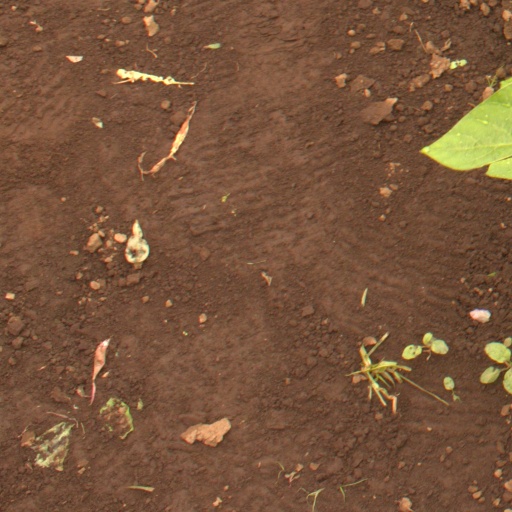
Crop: soybean